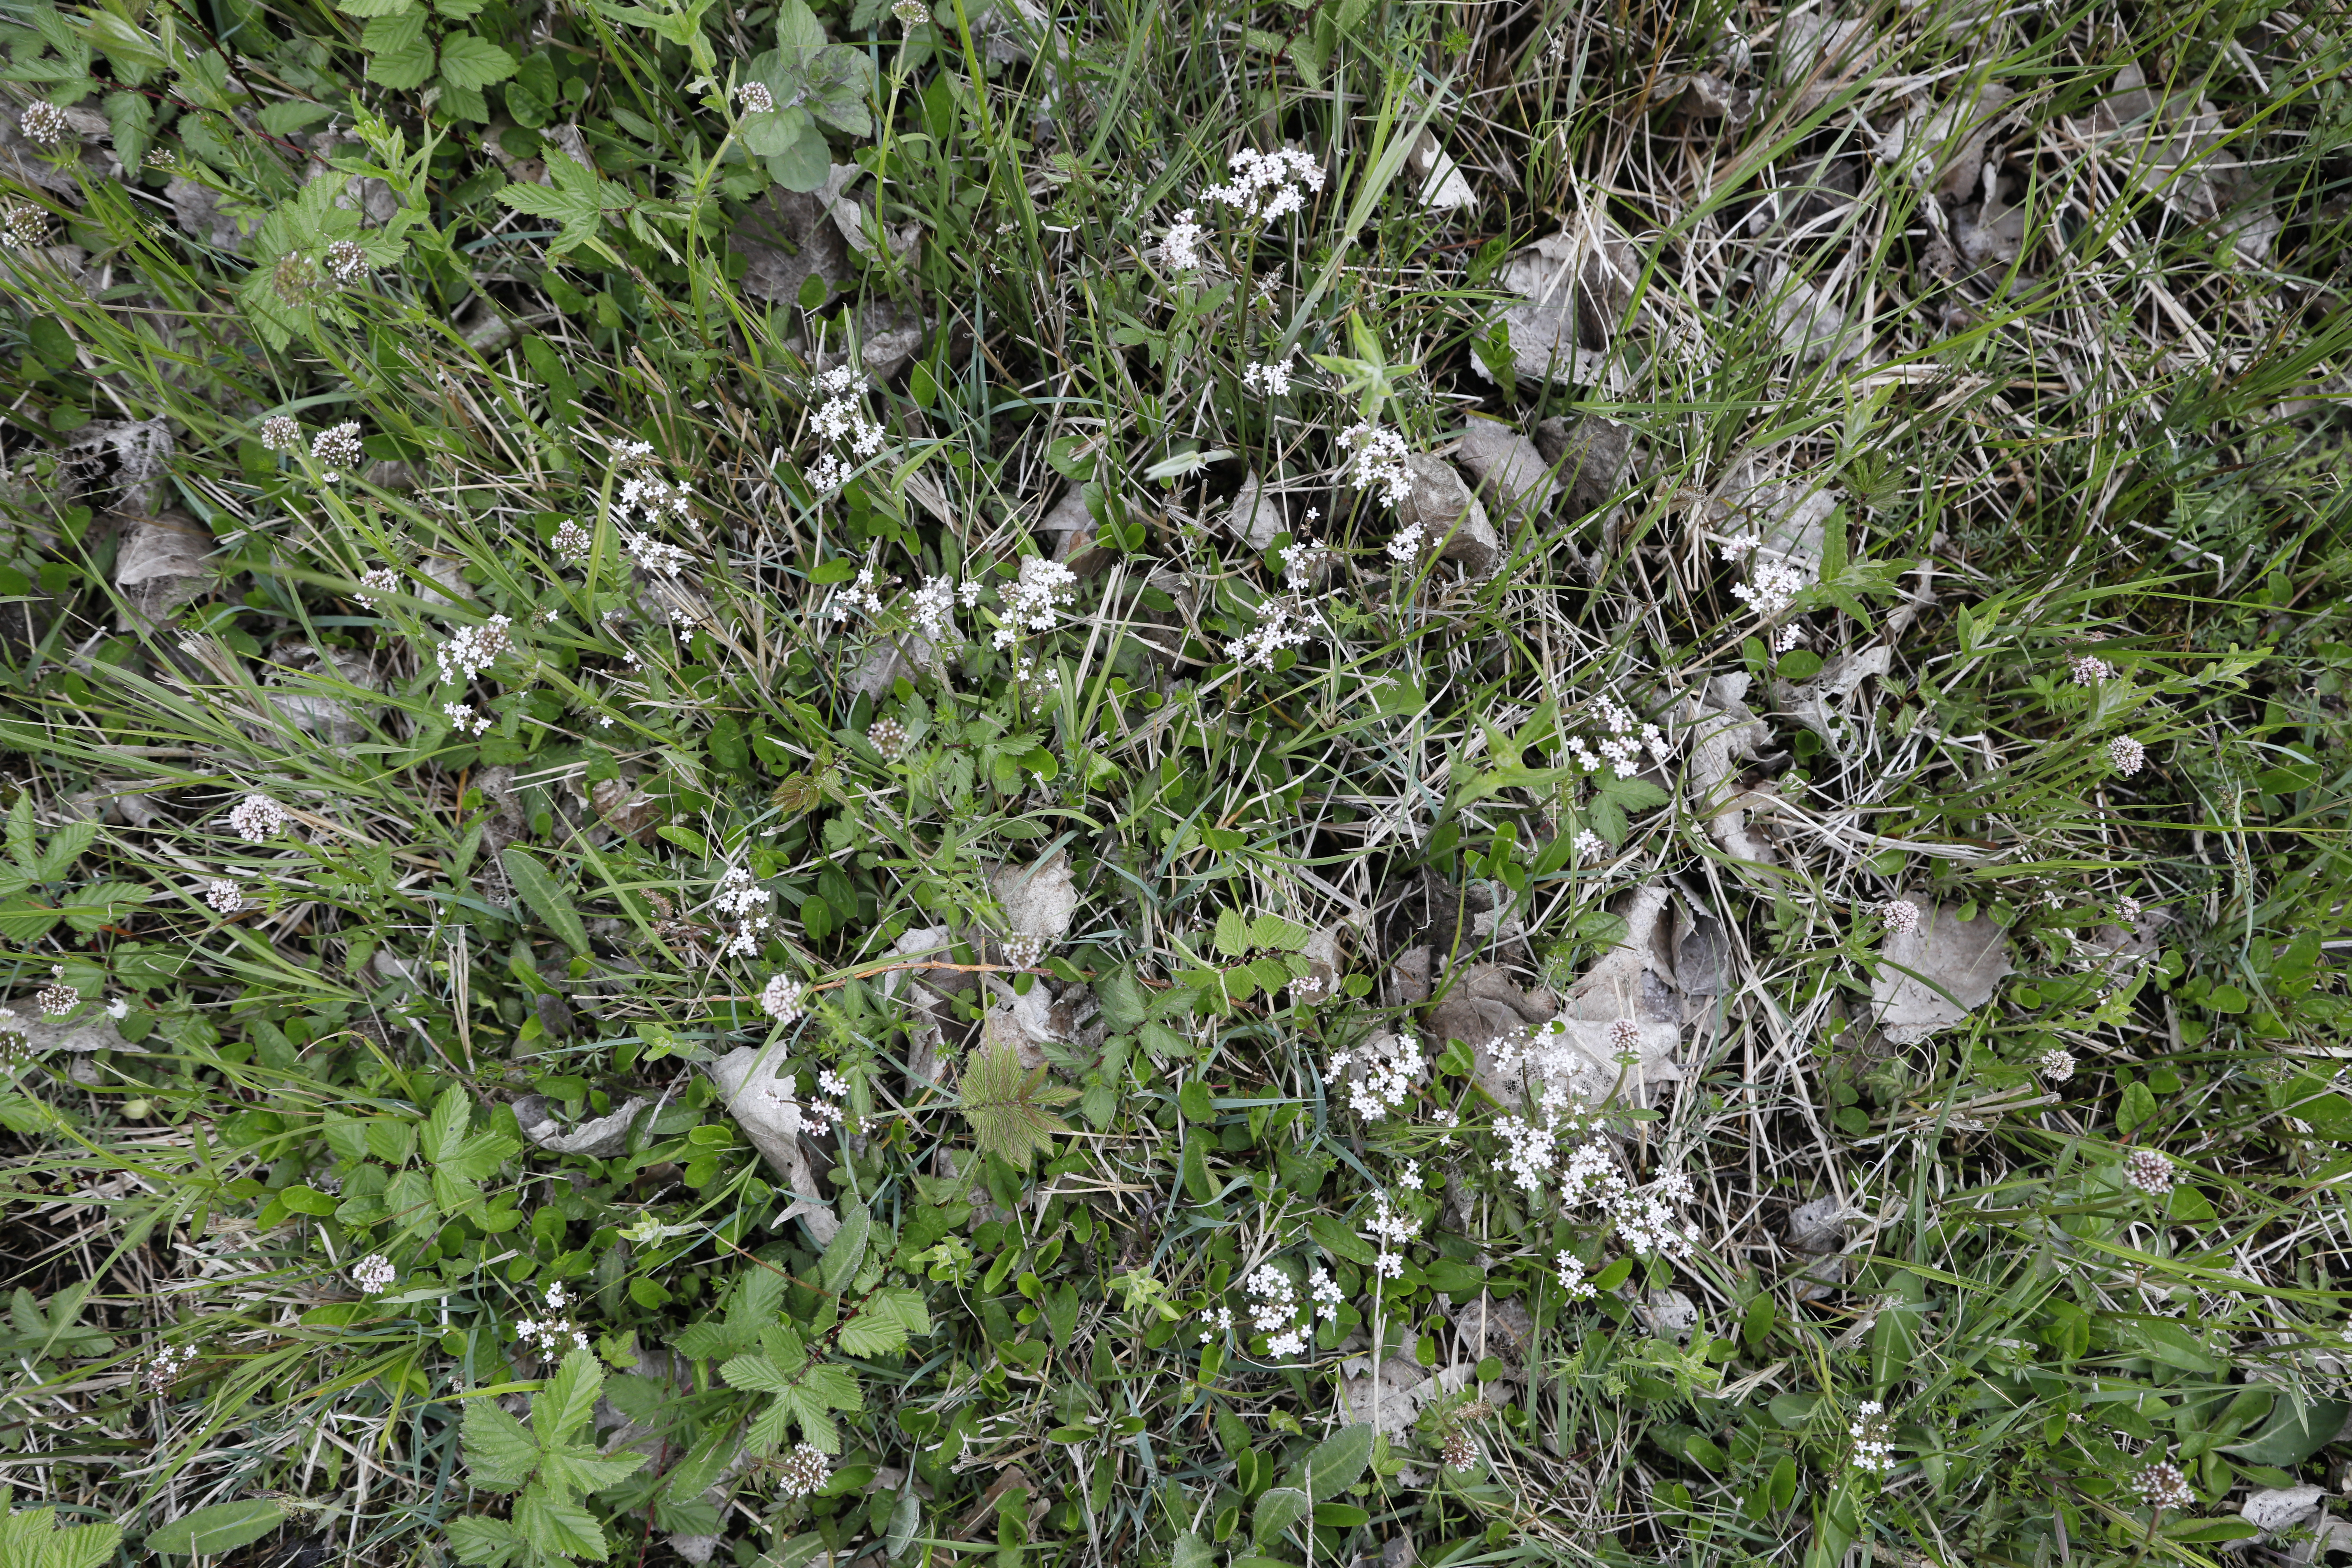
Plant species: Valeriana dioica